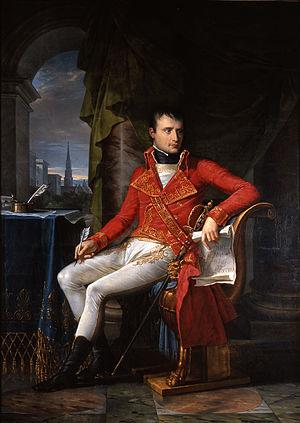
L'iconographie de Napoléon Iᵉʳ se réfère à l'ensemble des représentations peintes, gravées, et sculptées du général et Premier Consul Napoléon Bonaparte, devenu empereur sous le nom de Napoléon Iᵉʳ. Réalisées de son vivant à des fins de propagande, elles furent après sa mort destinées à évoquer la légende napoléonienne.
La chouannerie normande est une insurrection contre la République qui, pendant près de sept ans, de l'automne 1793 au printemps 1800, de la rive gauche de la Seine aux marges du Perche, du Maine et de la Bretagne, et débordant à l'occasion, intéresse jusqu'à 10 000 hommes en 1799, même s'ils ne sont jamais mobilisés tous ensemble. Ces effectifs montrent l'importance du soulèvement, en particulier dans le bocage normand, les chefs chouans se révélant incapables d'entretenir une révolte profonde et durable dans le reste de la Normandie.